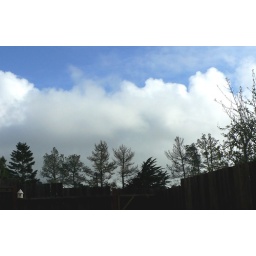
This big sky scene over my fence was caught in a break in the nearly continuous rainy weather lately.